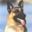
Label: dog